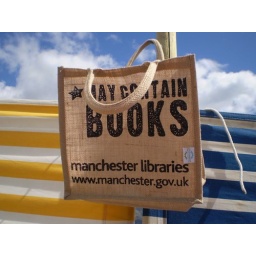
Manchester Library book bag in Fuengirola